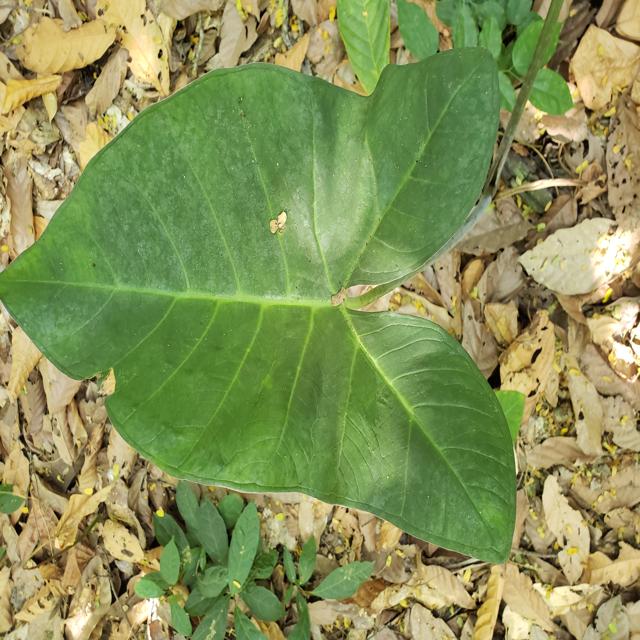
Label: Healthy